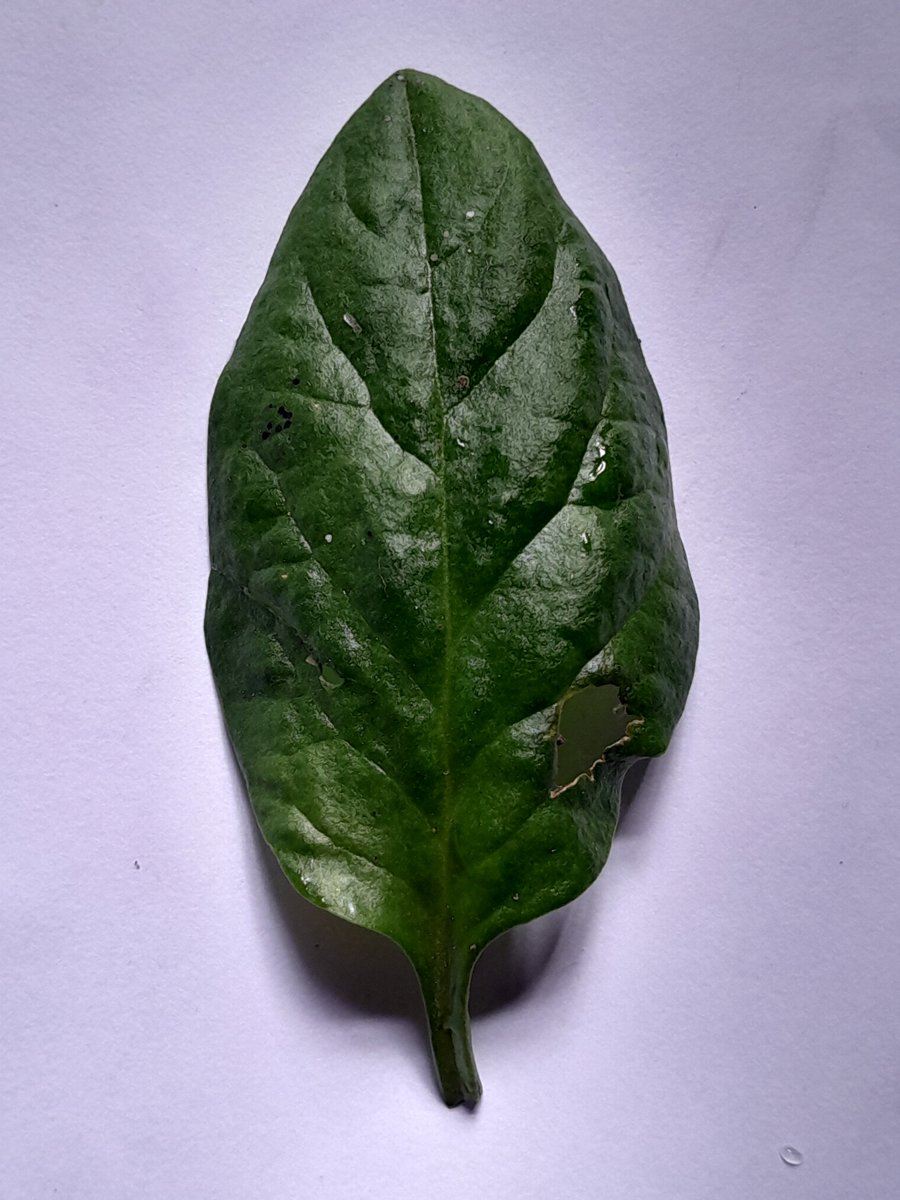
Label: Pest-Damage